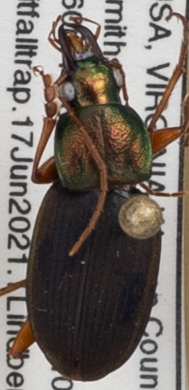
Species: Chlaenius emarginatus
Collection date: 2021-06-17
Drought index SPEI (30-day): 0.072
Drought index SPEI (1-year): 0.24
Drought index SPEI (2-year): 0.03